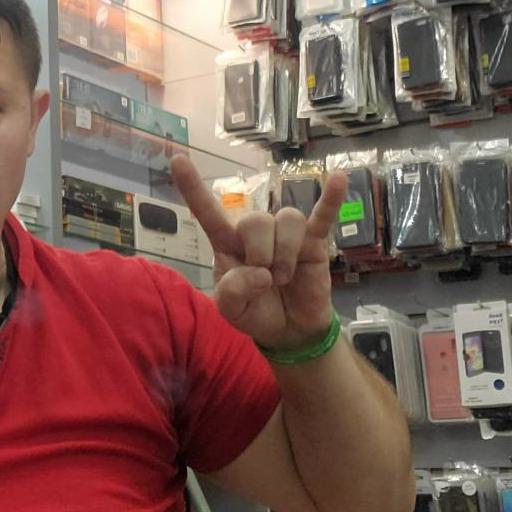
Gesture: rock